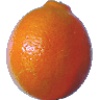
Label: tangelo